MV Lucky Star (1976)

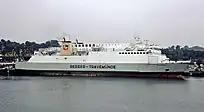
"Gedser" at Travemünde in August 1982.

Launched as "Gedser "she served between Gedser, Denmark and Travemünde, West Germany, from 1976 until 1986 when she was acquired by Sally Line and she was renamed "Viking 2". She operated for Sally Line between Ramsgate, United Kingdom, and Dunkirk, France, and in 1988 she was renamed "Sally Sky". In 1997 the vessel was renamed "Eurotraveller" when she entered service for Sally Direct.